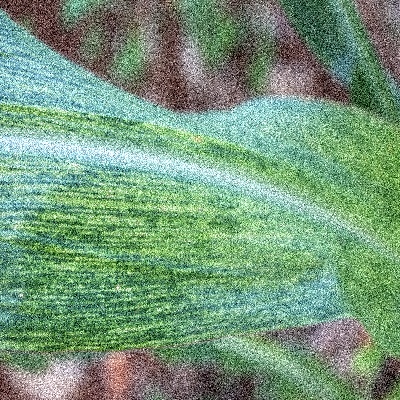
Label: Corn_(Maize)___Maize_Streak_Virus